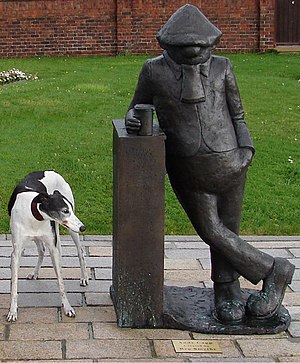
Kasket Karl
En bronzestatue af Kasket Karl (Andy Capp) afsløret i juni 2007 i Hartlepool – Reg Smythes hjemby.[1]
Kasket Karl er en tegneserie, skrevet og tegnet af Reg Smythe. Serien fik sin debut i The Daily Mirror i 1957. Serien blev en stor succes i Storbritannien og senere også i andre lande.